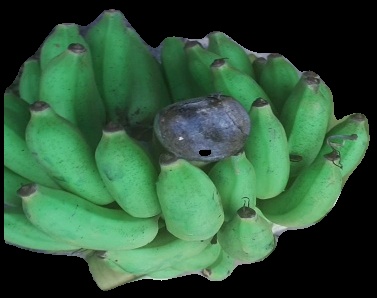
Variety: elakki-bale
Grade: grade2